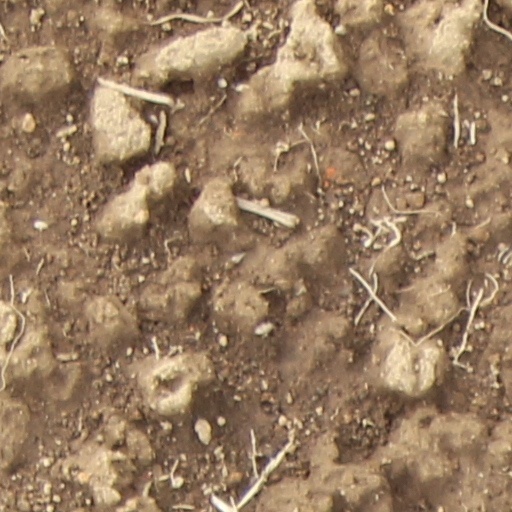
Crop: wheat